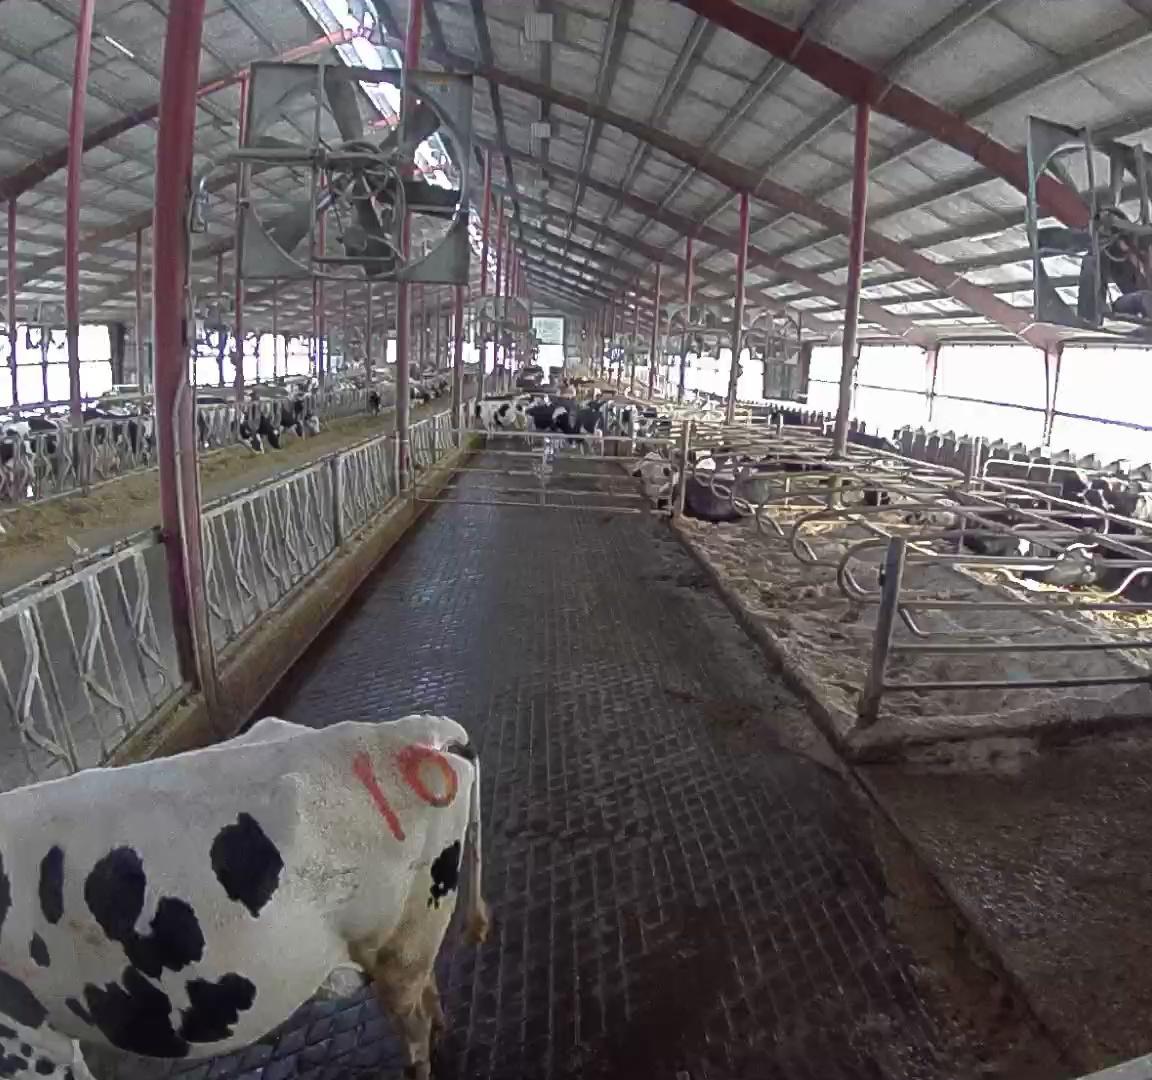
Number of cows: 1